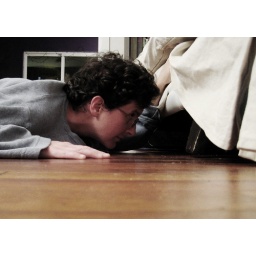
forget what lurks under the bed - under the couch is a thousand times scarier